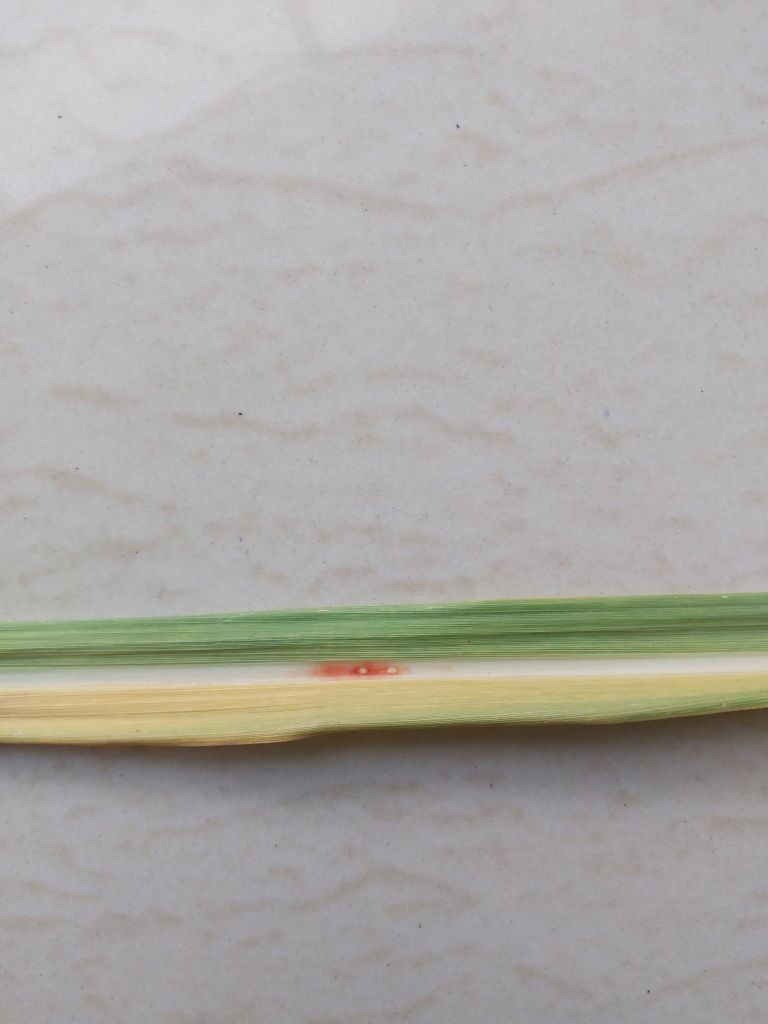
Label: Brown Spot